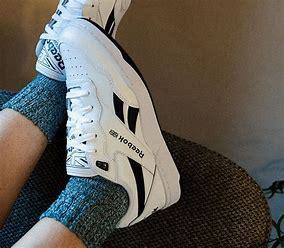
Brand: Reebok
Model: BB 4000 Ii